Petro Kravchuk

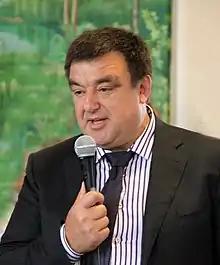
Kravchuk in 2015

Petro Kostiantynovych Kravchuk (11 July 1962 – 3 August 2022) was a Ukrainian politician. A member of Ukraine – Forward!, he served as a People's Deputy of Ukraine from 2006 to 2008.